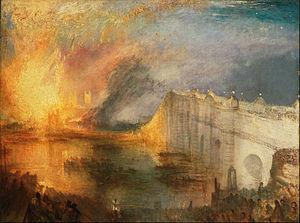
Londres [lɔ̃dʁ] est la capitale et la plus grande ville d'Angleterre et du Royaume-Uni. La ville est située près de l'estuaire de la Tamise dans le sud-est de l'Angleterre. Londinium a été fondée par les Romains il y a presque 2 000 ans. La Cité de Londres, le noyau historique de Londres avec une superficie de seulement 1,12 miles carrés conserve des frontières qui suivent de près ses limites médiévales. Londres est gouvernée par le maire de Londres et l'Assemblée de Londres.
L'incendie du Parlement s'est produit le 16 octobre 1834 à Londres. Le Palais de Westminster, le palais utilisé comme siège du Parlement du Royaume-Uni, est en grande partie détruit par l'incendie. La cause de l'incendie est l'embrasement de bâtons de comptage, mis au rebut de manière négligente dans les fours situés sous la Chambre des lords, ce qui provoque un feu de cheminée qui se propage.
Joseph Mallord William Turner, plus connu sous le nom de William Turner ou de ses initiales J. M. W. Turner, né vers le 23 avril 1775 à Londres et mort le 19 décembre 1851 dans la même ville, est un peintre, aquarelliste et graveur britannique.